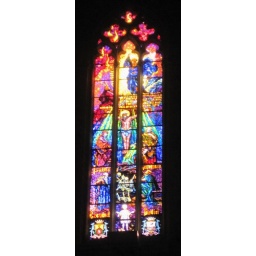
Stained glass window in Sa Seu